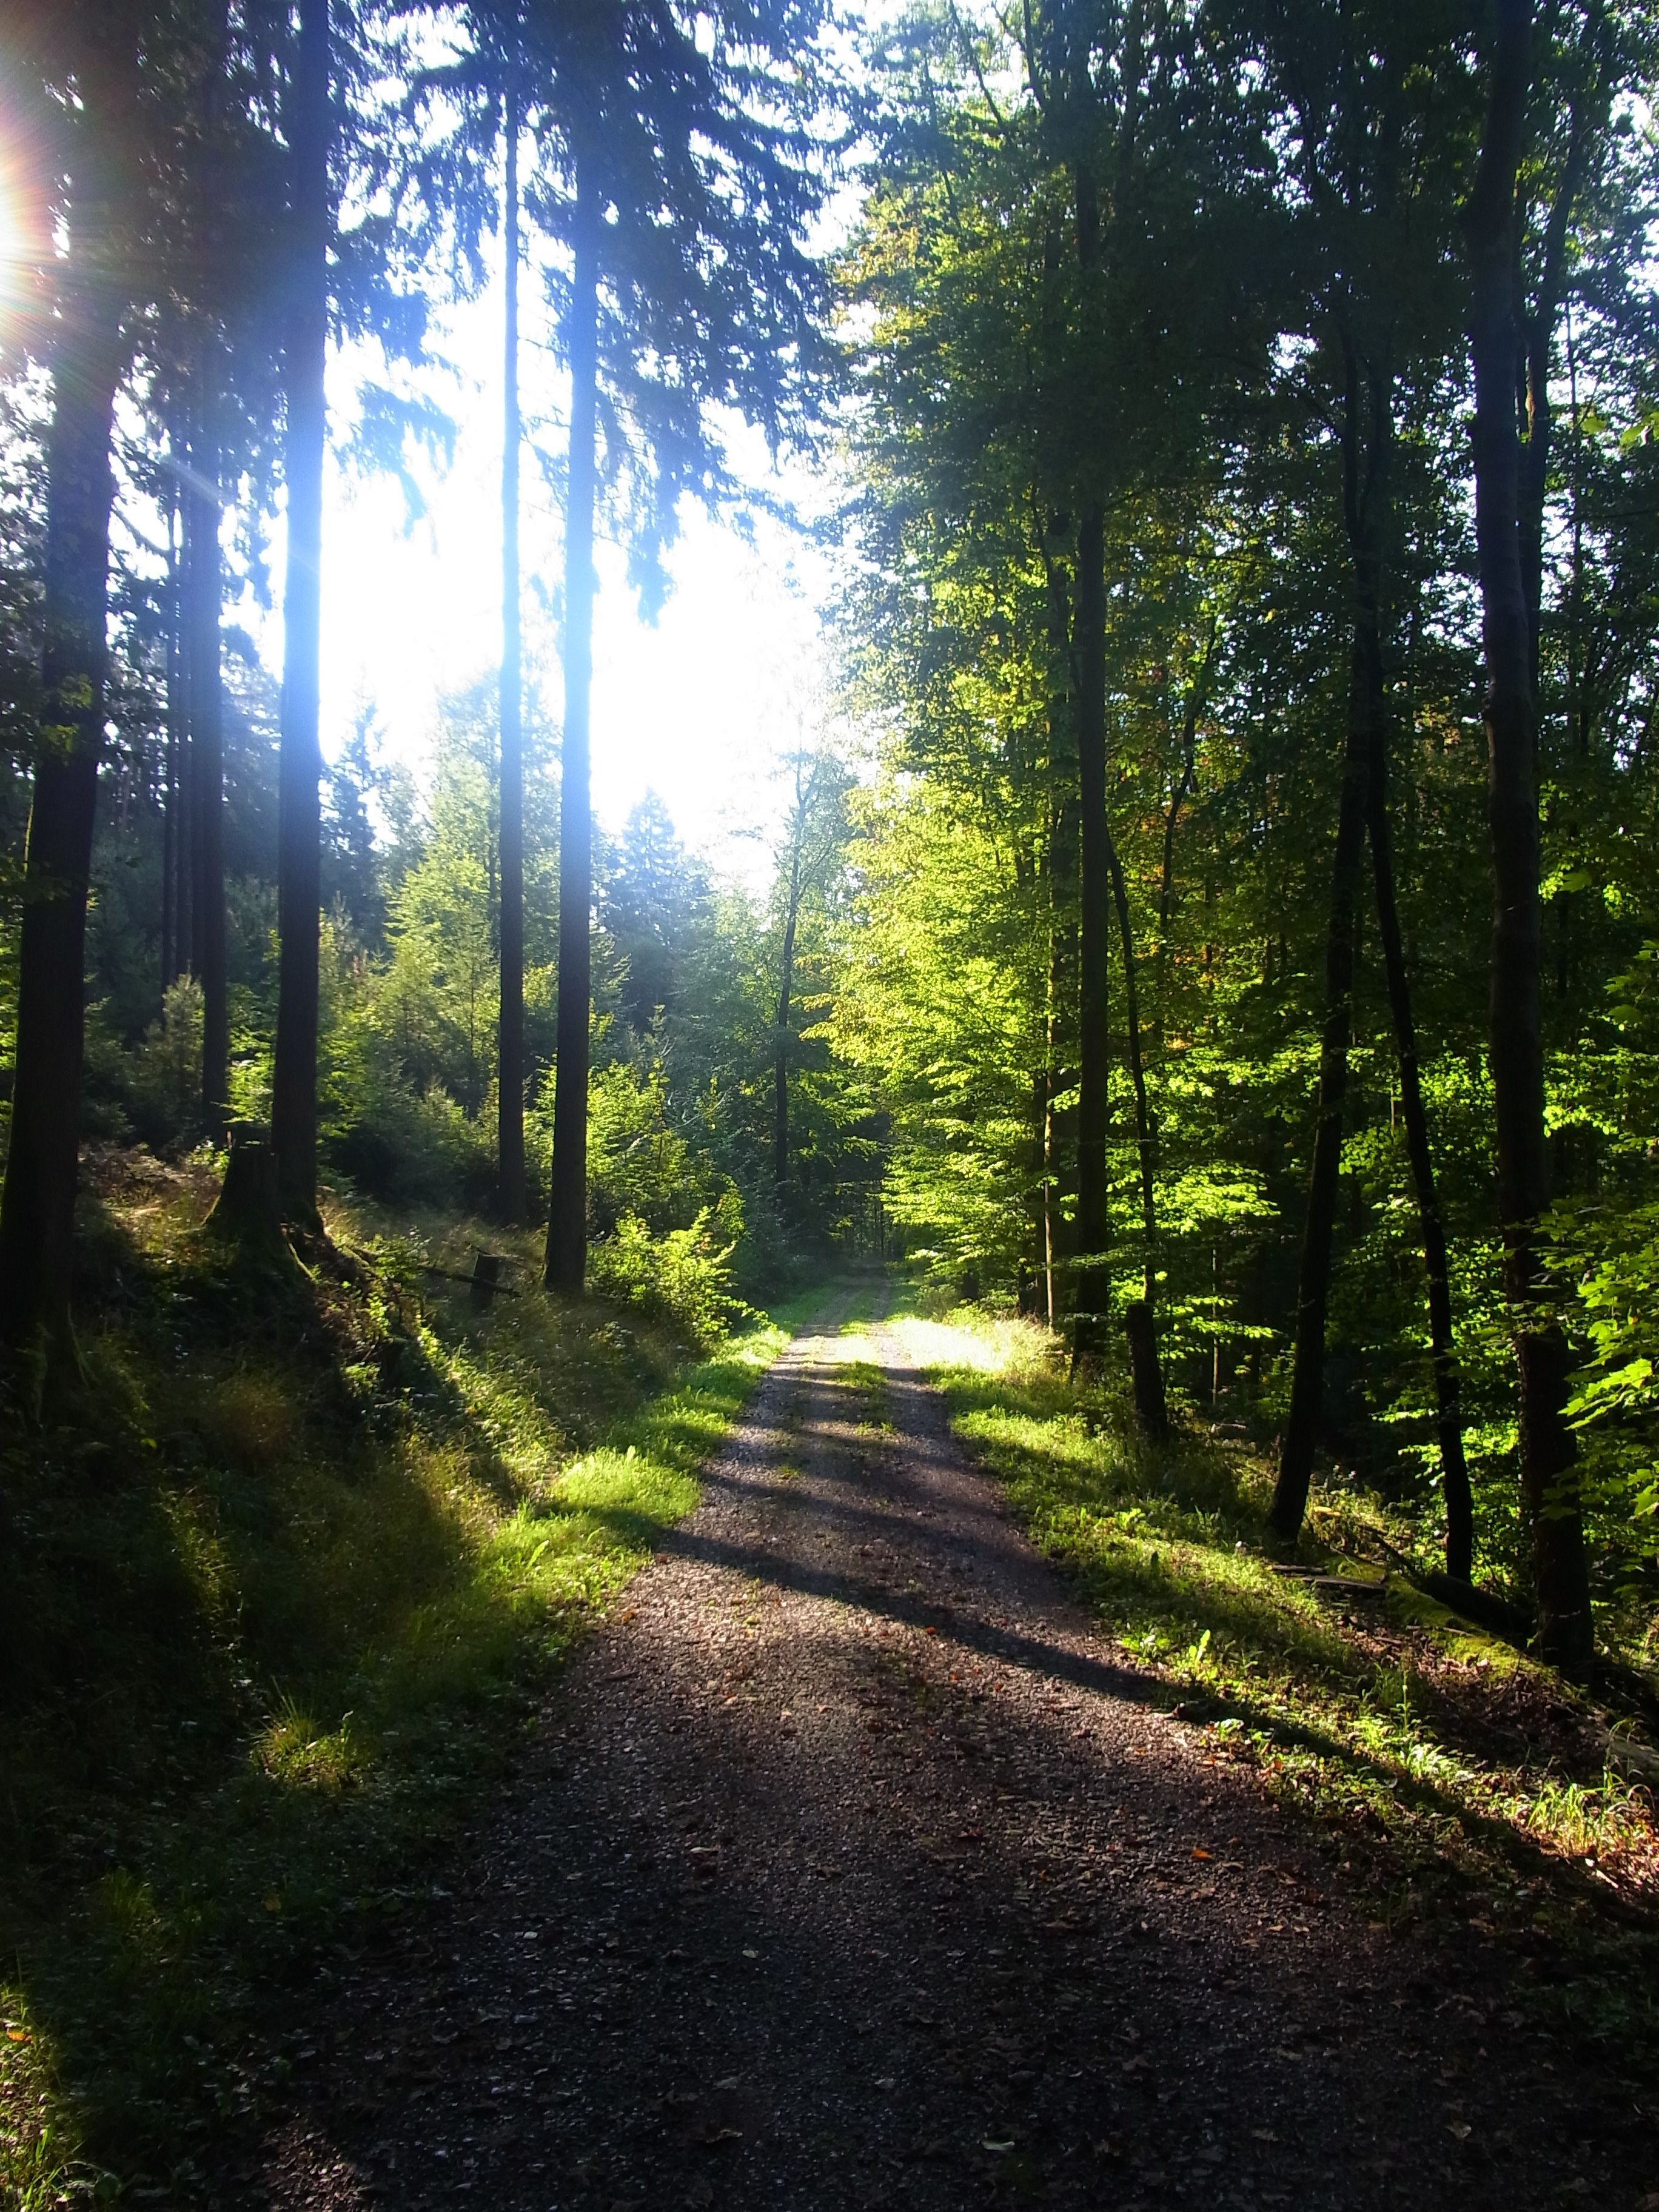
tree, nature, forest, grass, wilderness, light, plant, sun, trail, meadow, sunlight, morning, leaf, green, autumn, shadow, trees, woodland, habitat, ecosystem, natural environment, atmospheric phenomenon, woody plant, temperate broadleaf and mixed forest